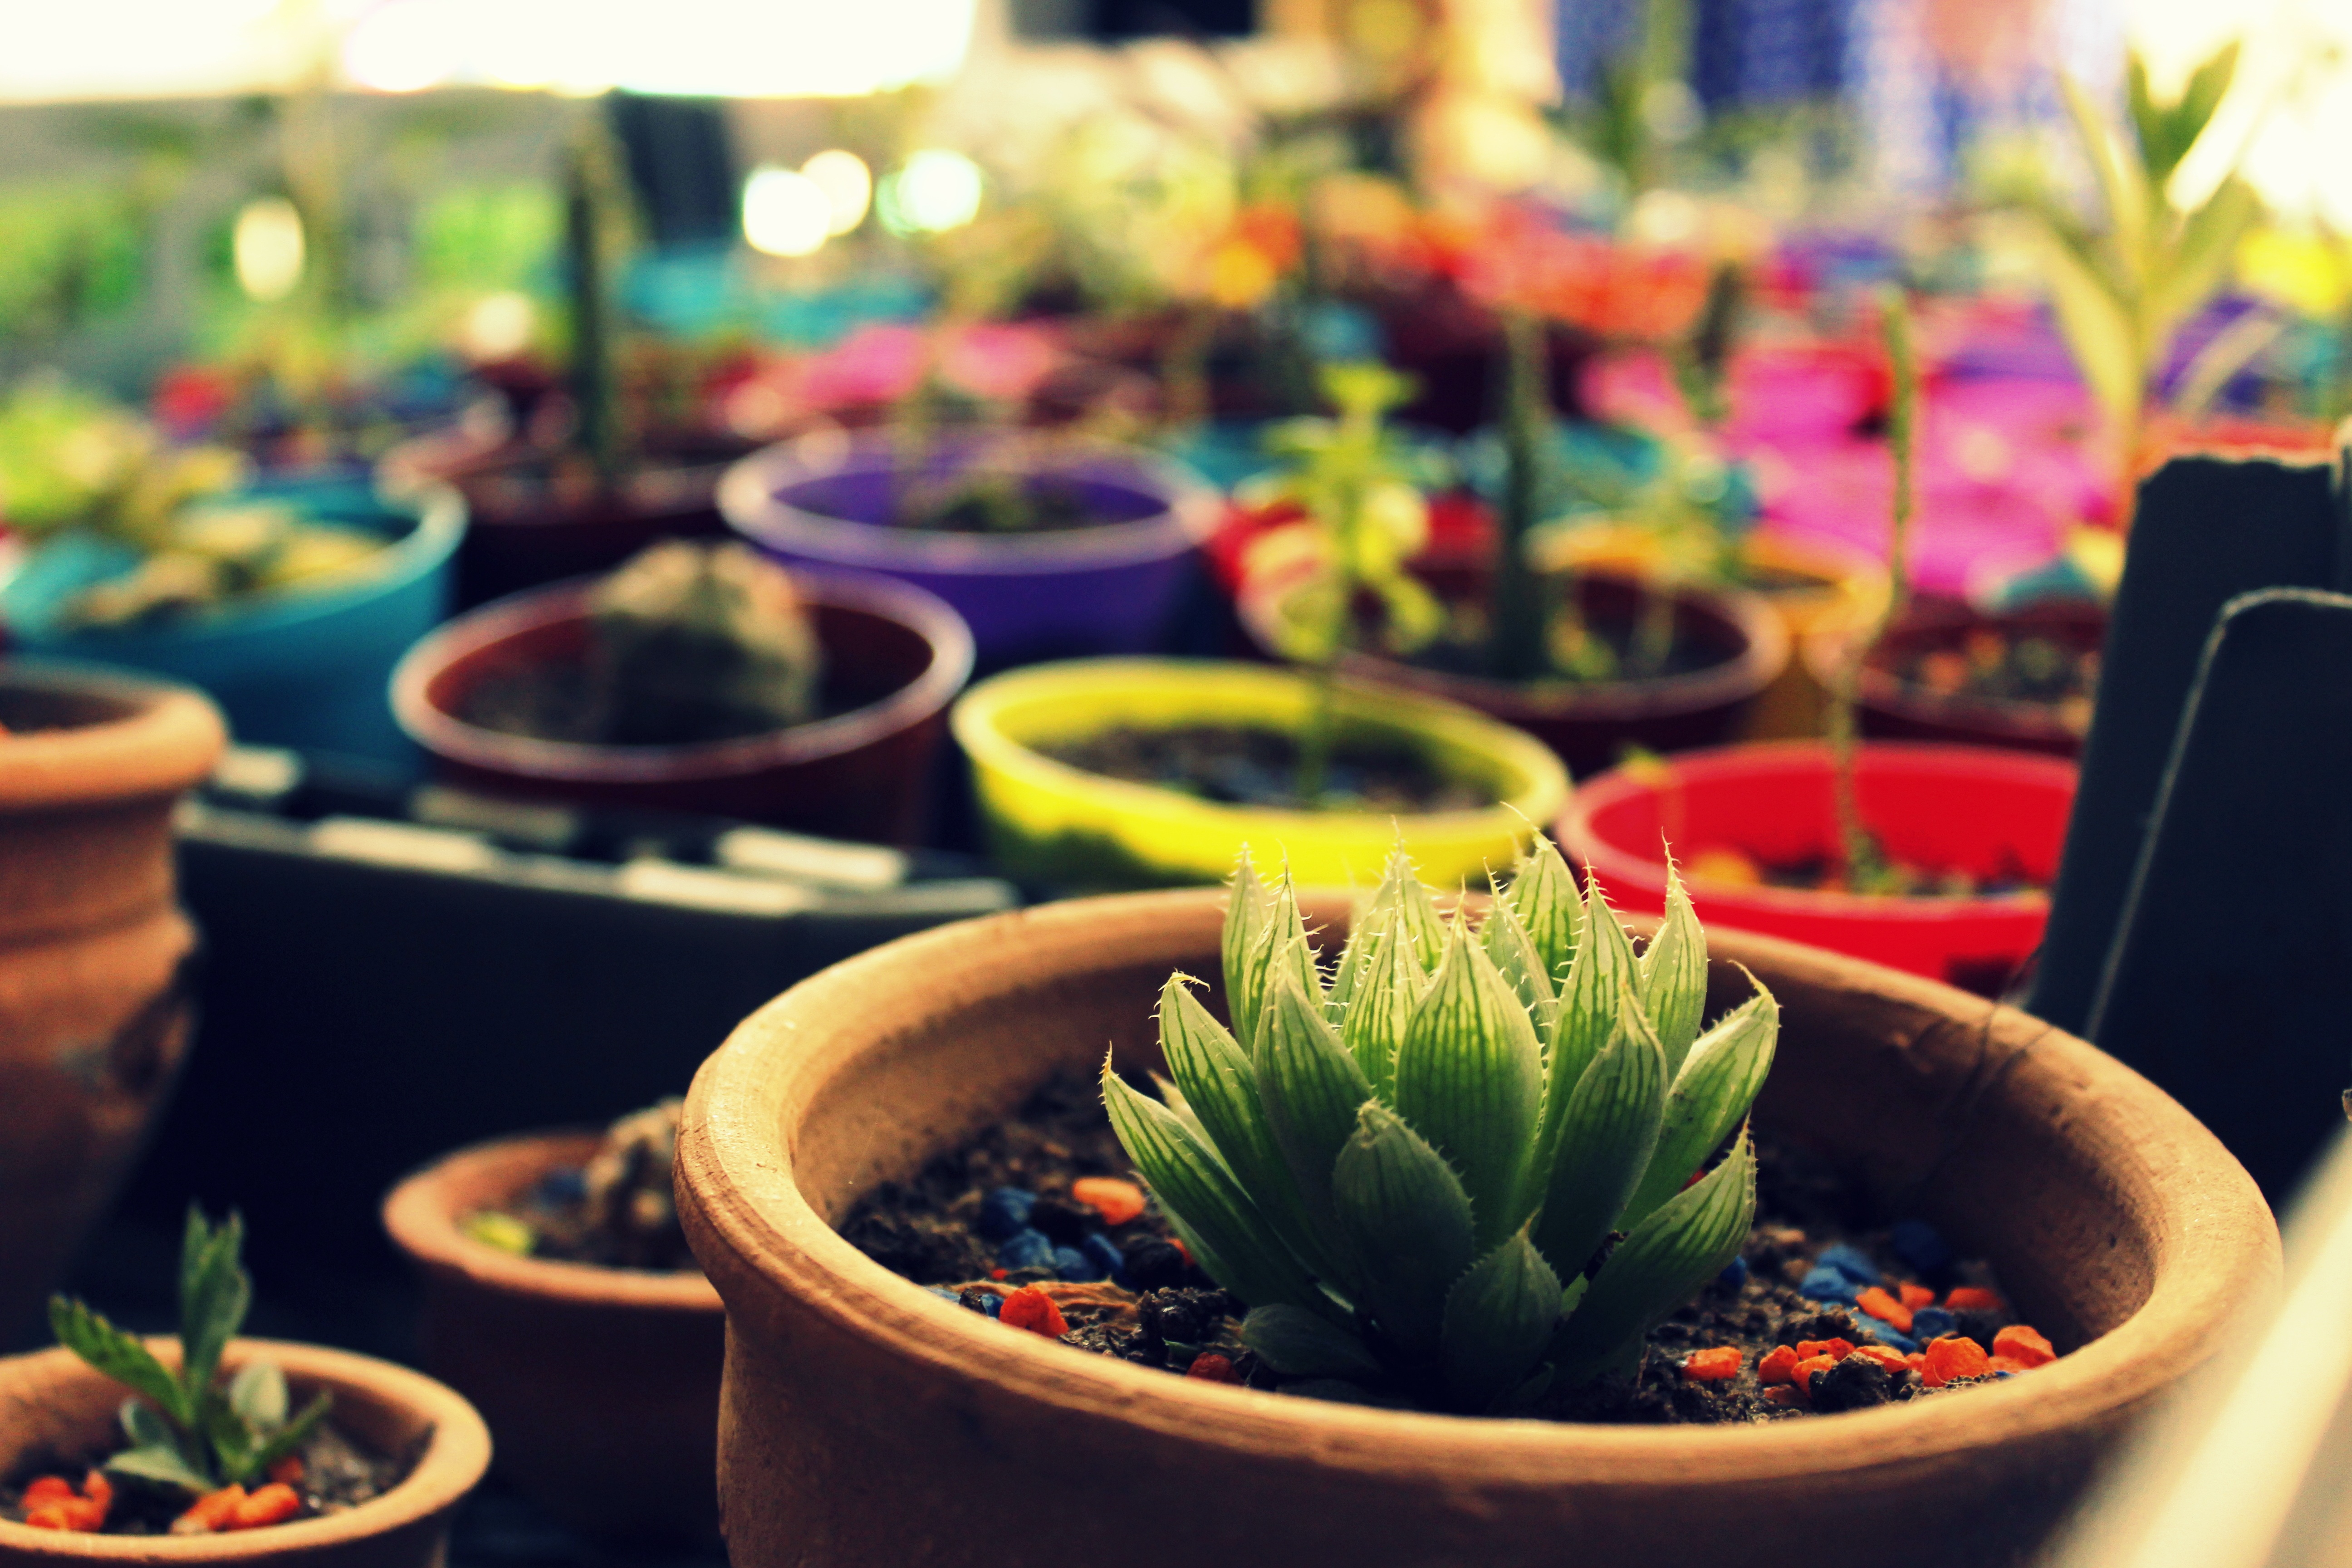
nature, cactus, plant, desert, flower, meal, food, color, succulent, thorns, skewers, thorny, desert plant, cardillo, penca